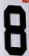
Number: 8